Jincheon Gilsangsa

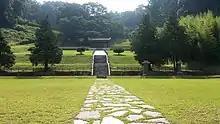
View of Jincheon Gilsangsa

Jincheon Gilsangsa is a shrine dedicated to the general Kim Yu-sin (595–673) located in Jincheon-eup, Jincheon County, North Chungcheong Province, South Korea.